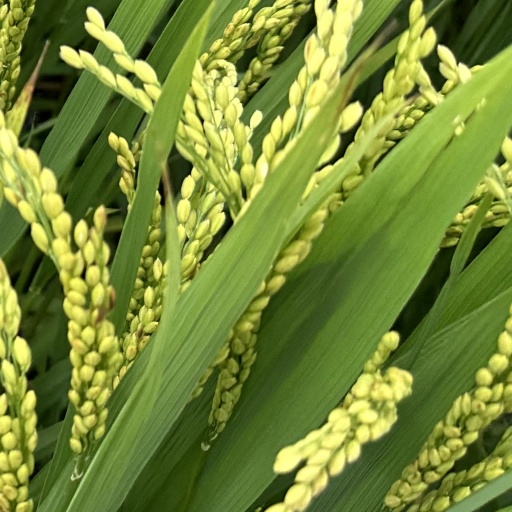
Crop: rice